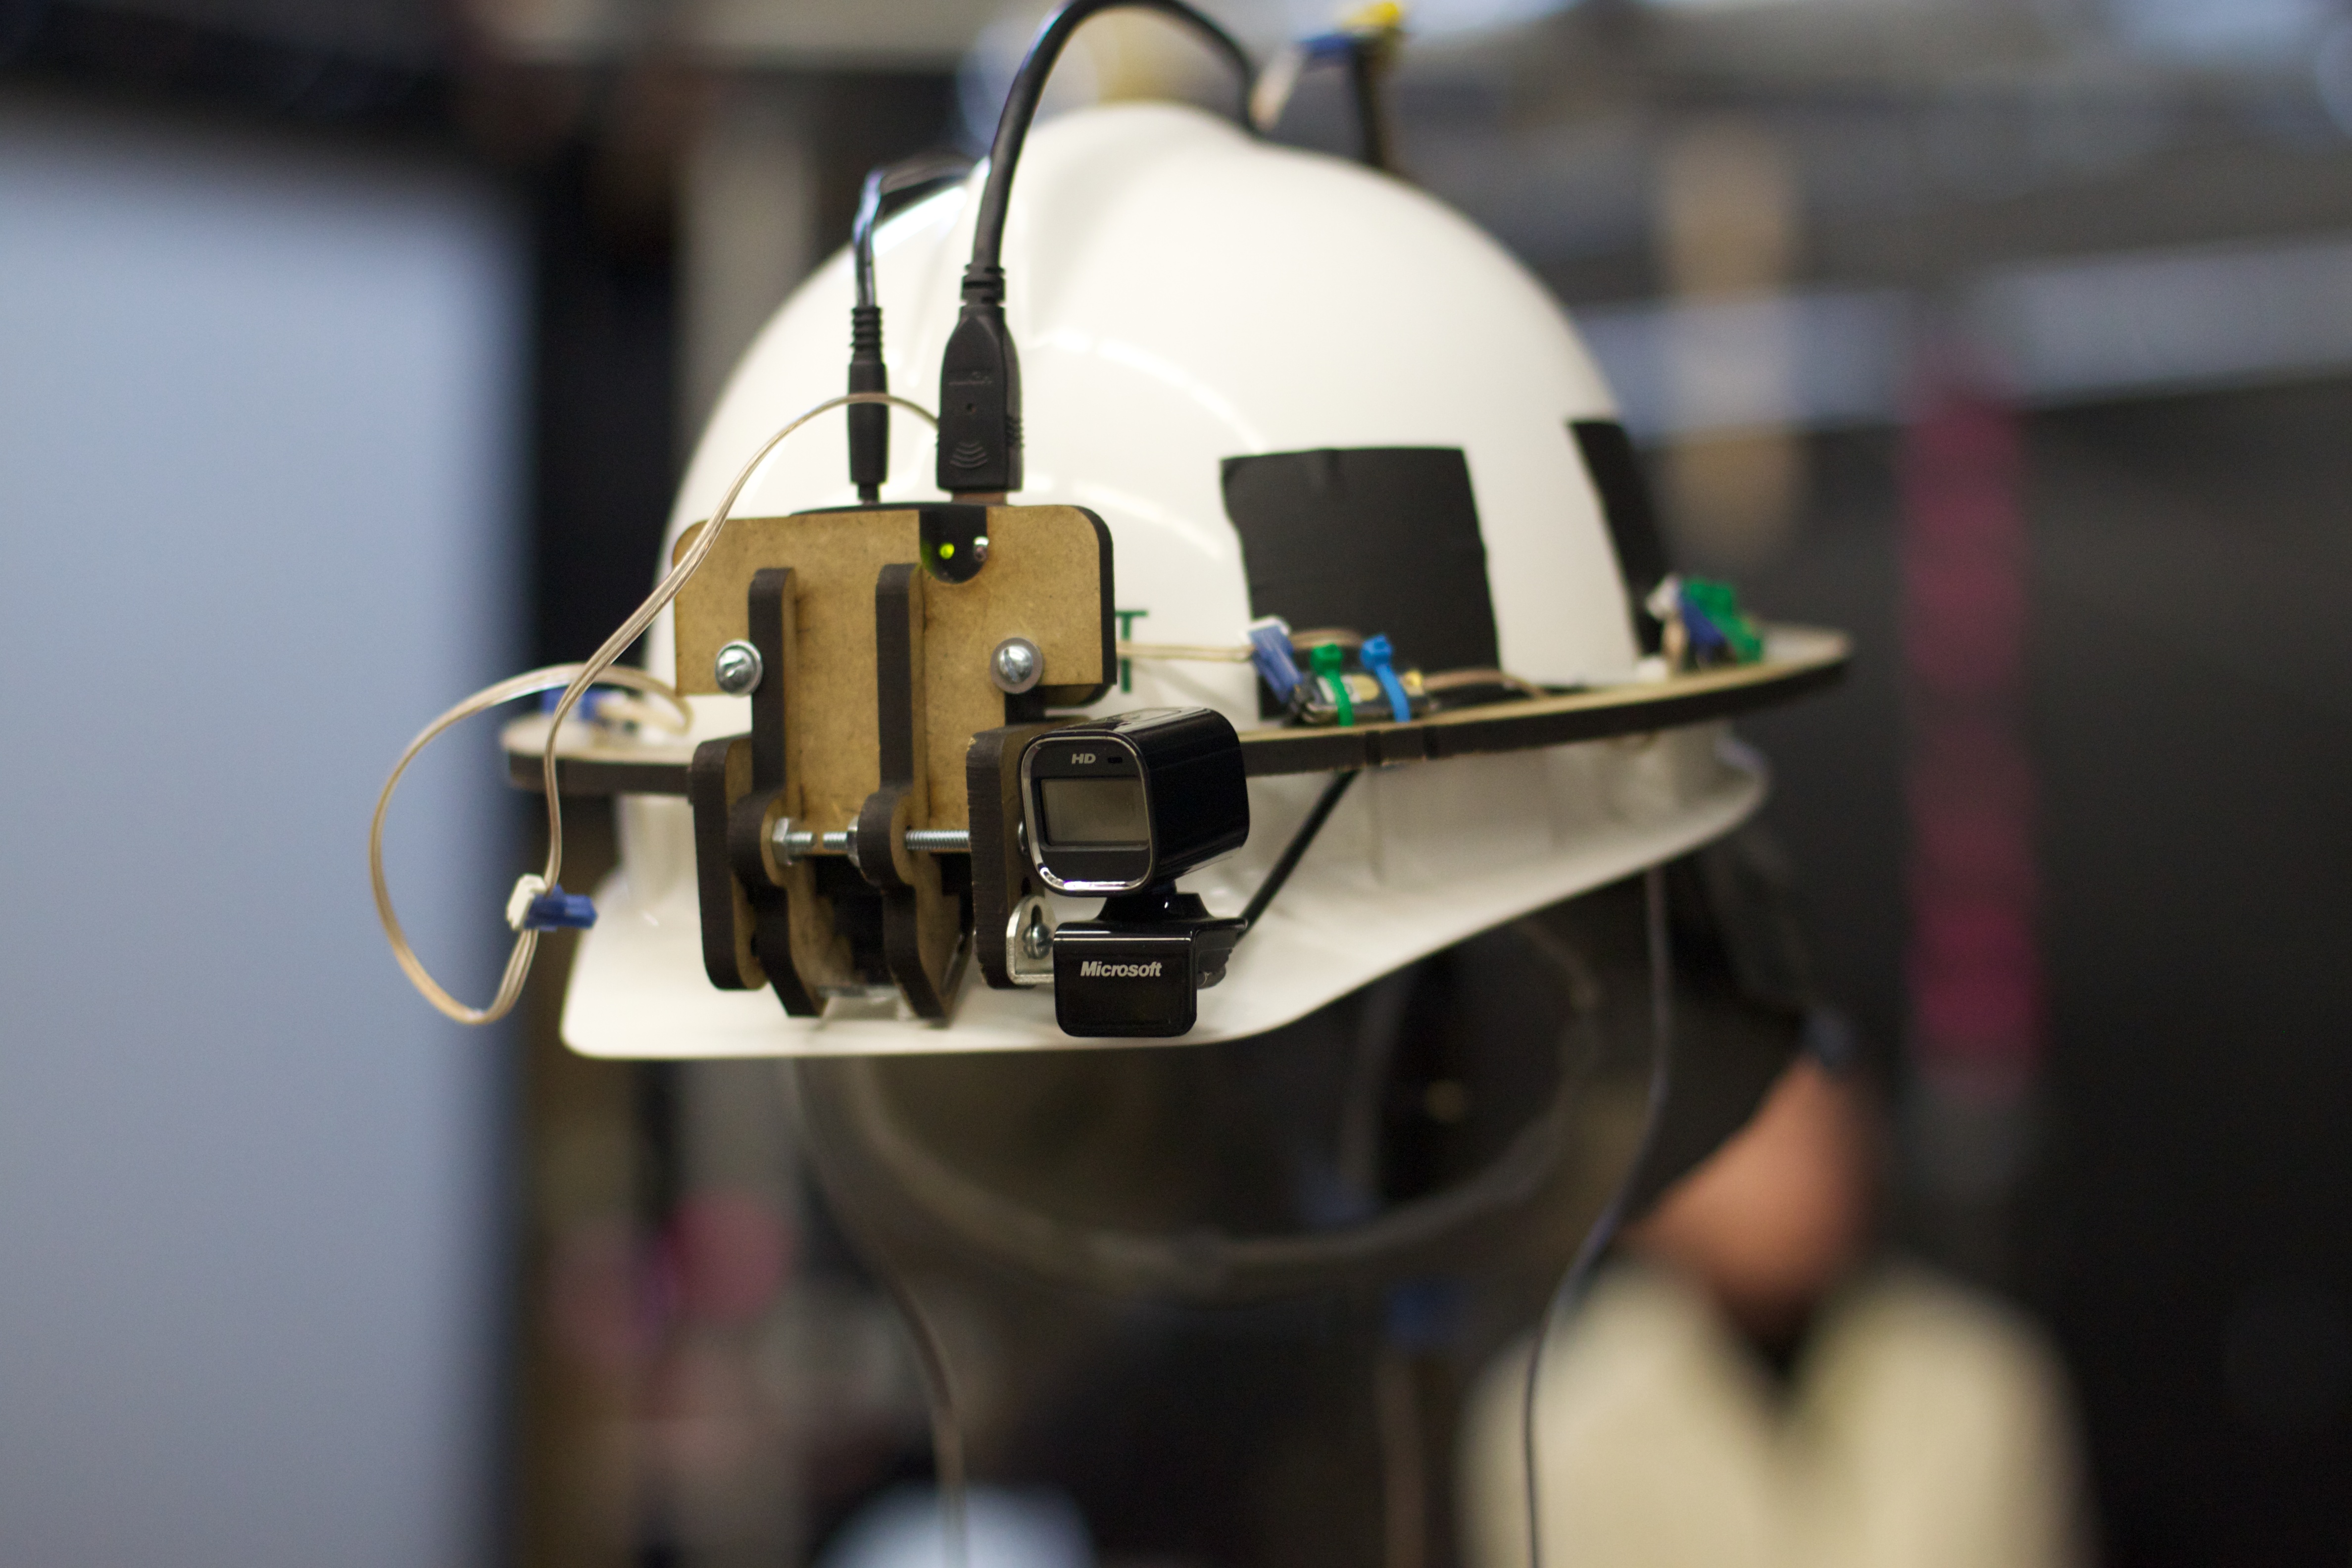
technology, machine, clothing, robot, ds106